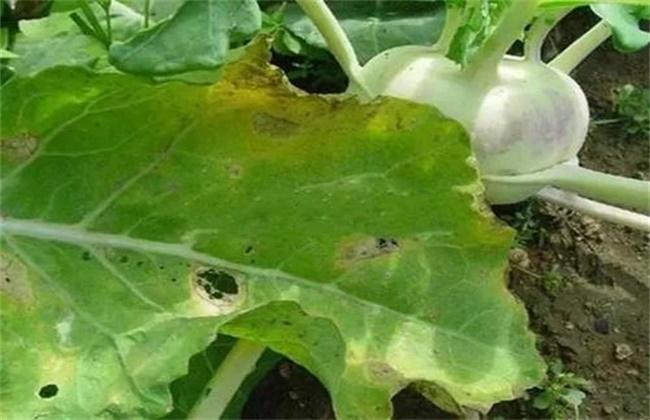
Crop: unknown
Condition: cabbage_cabbage_alternaria_spot